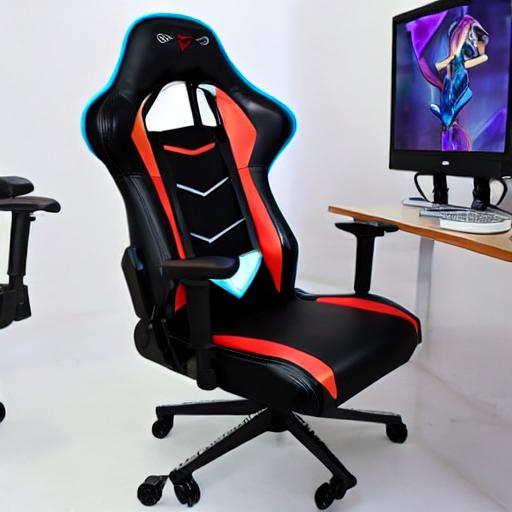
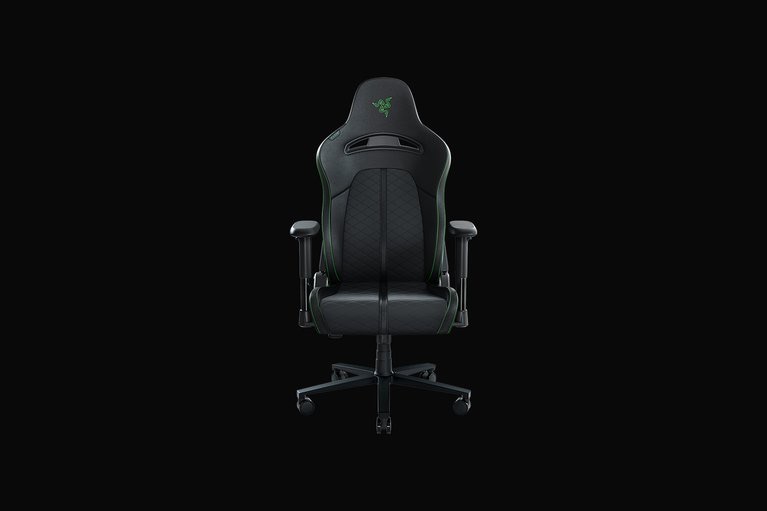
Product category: items_chair
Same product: no